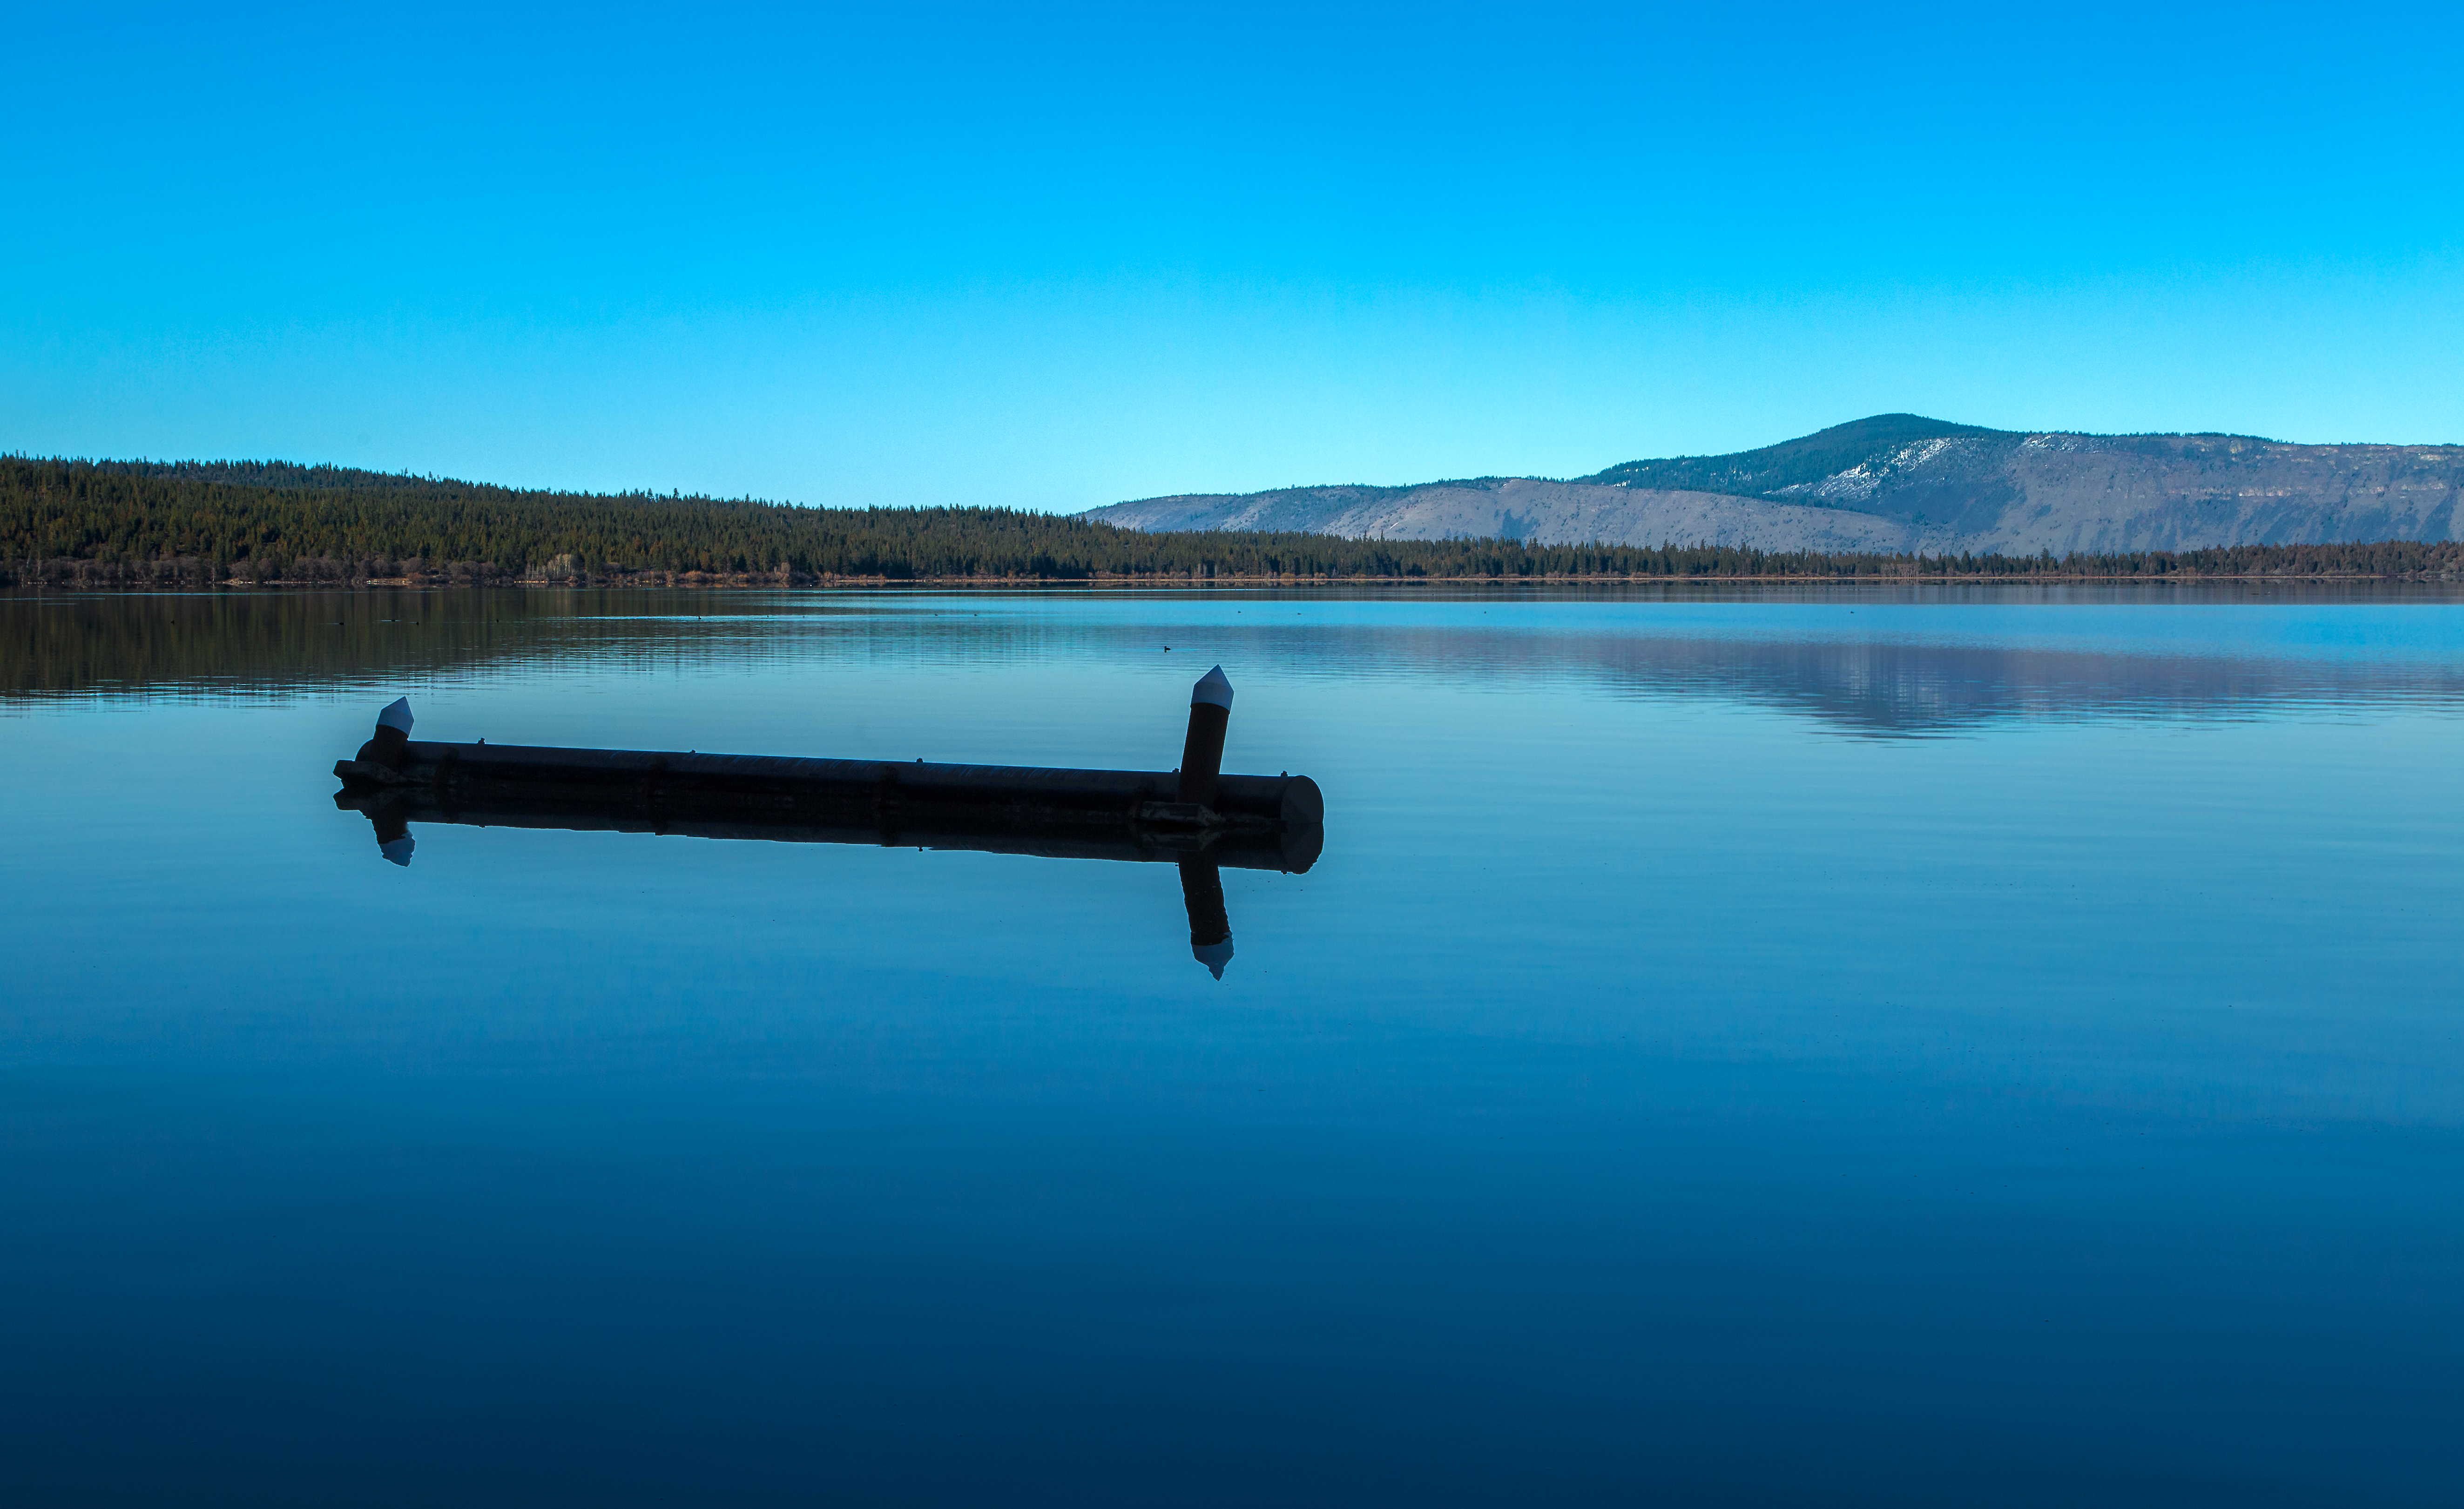
landscape, sea, horizon, silhouette, sunset, boat, lake, dusk, reflection, vehicle, smooth, scenery, vast, bay, blue, reservoir, body of water, loch, oregon, 1552, klamathlake